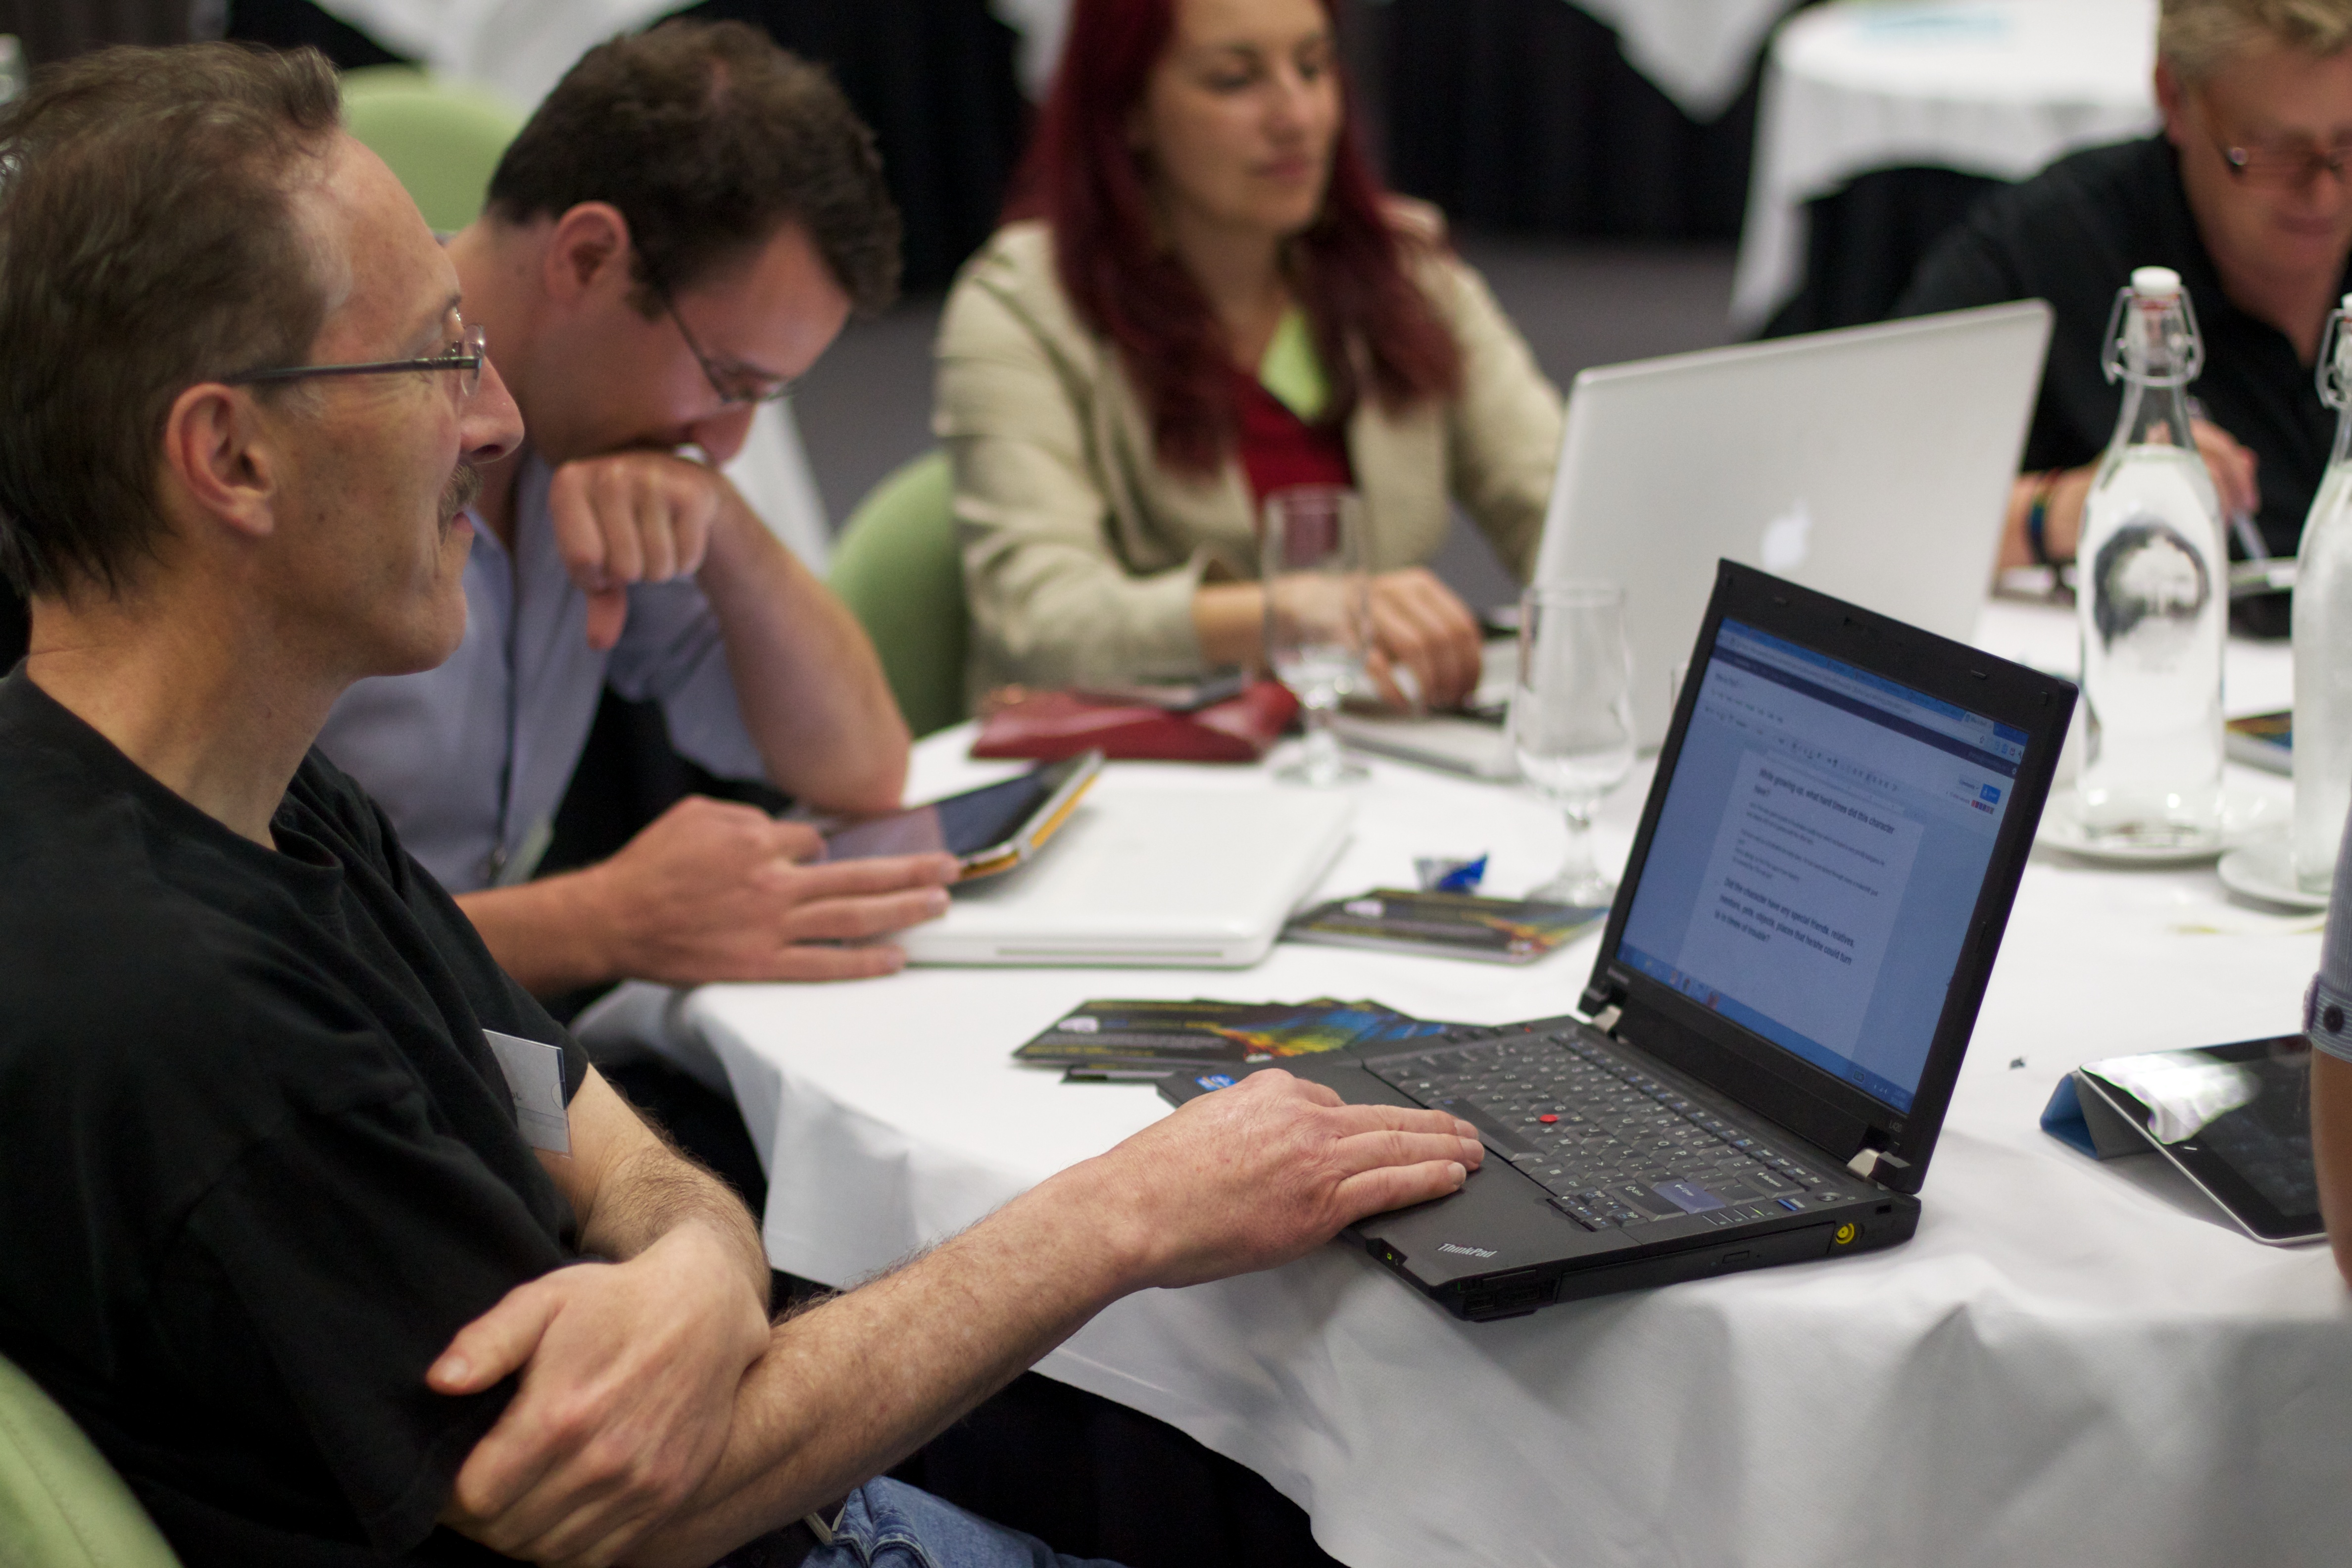
professional, conversation, education, learning, auodyssey, plpconnectu